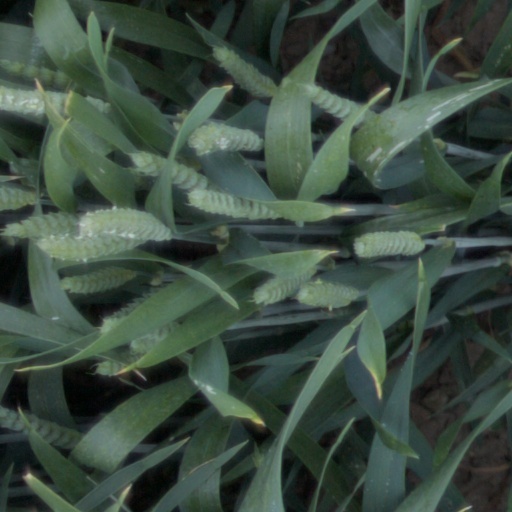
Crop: wheat